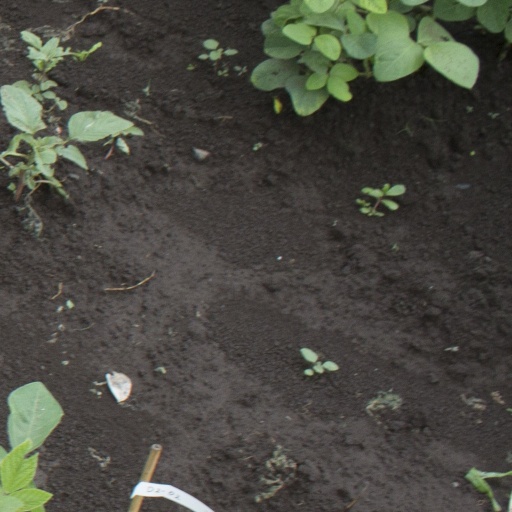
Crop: soybean